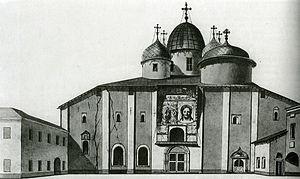
Cet article concerne les événements concernant l'architecture qui se sont déroulés durant le IXᵉ siècle :